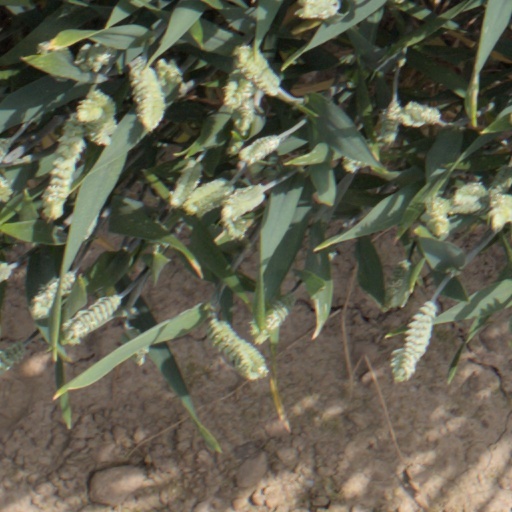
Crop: wheat